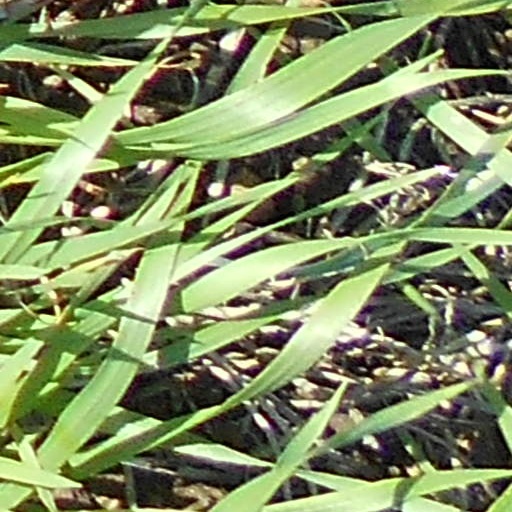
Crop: wheat